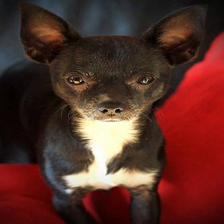
Species: dog
Breed: chihuahua